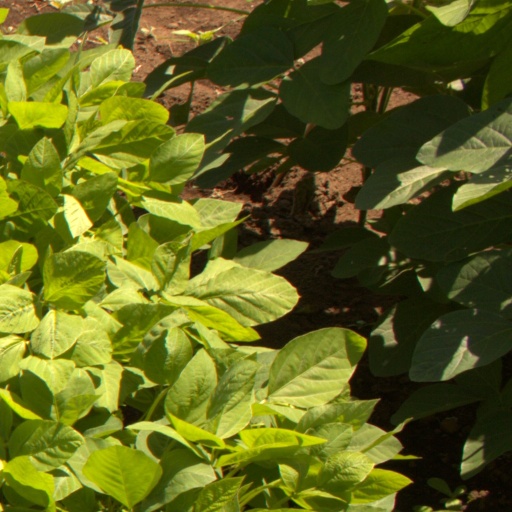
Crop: soybean